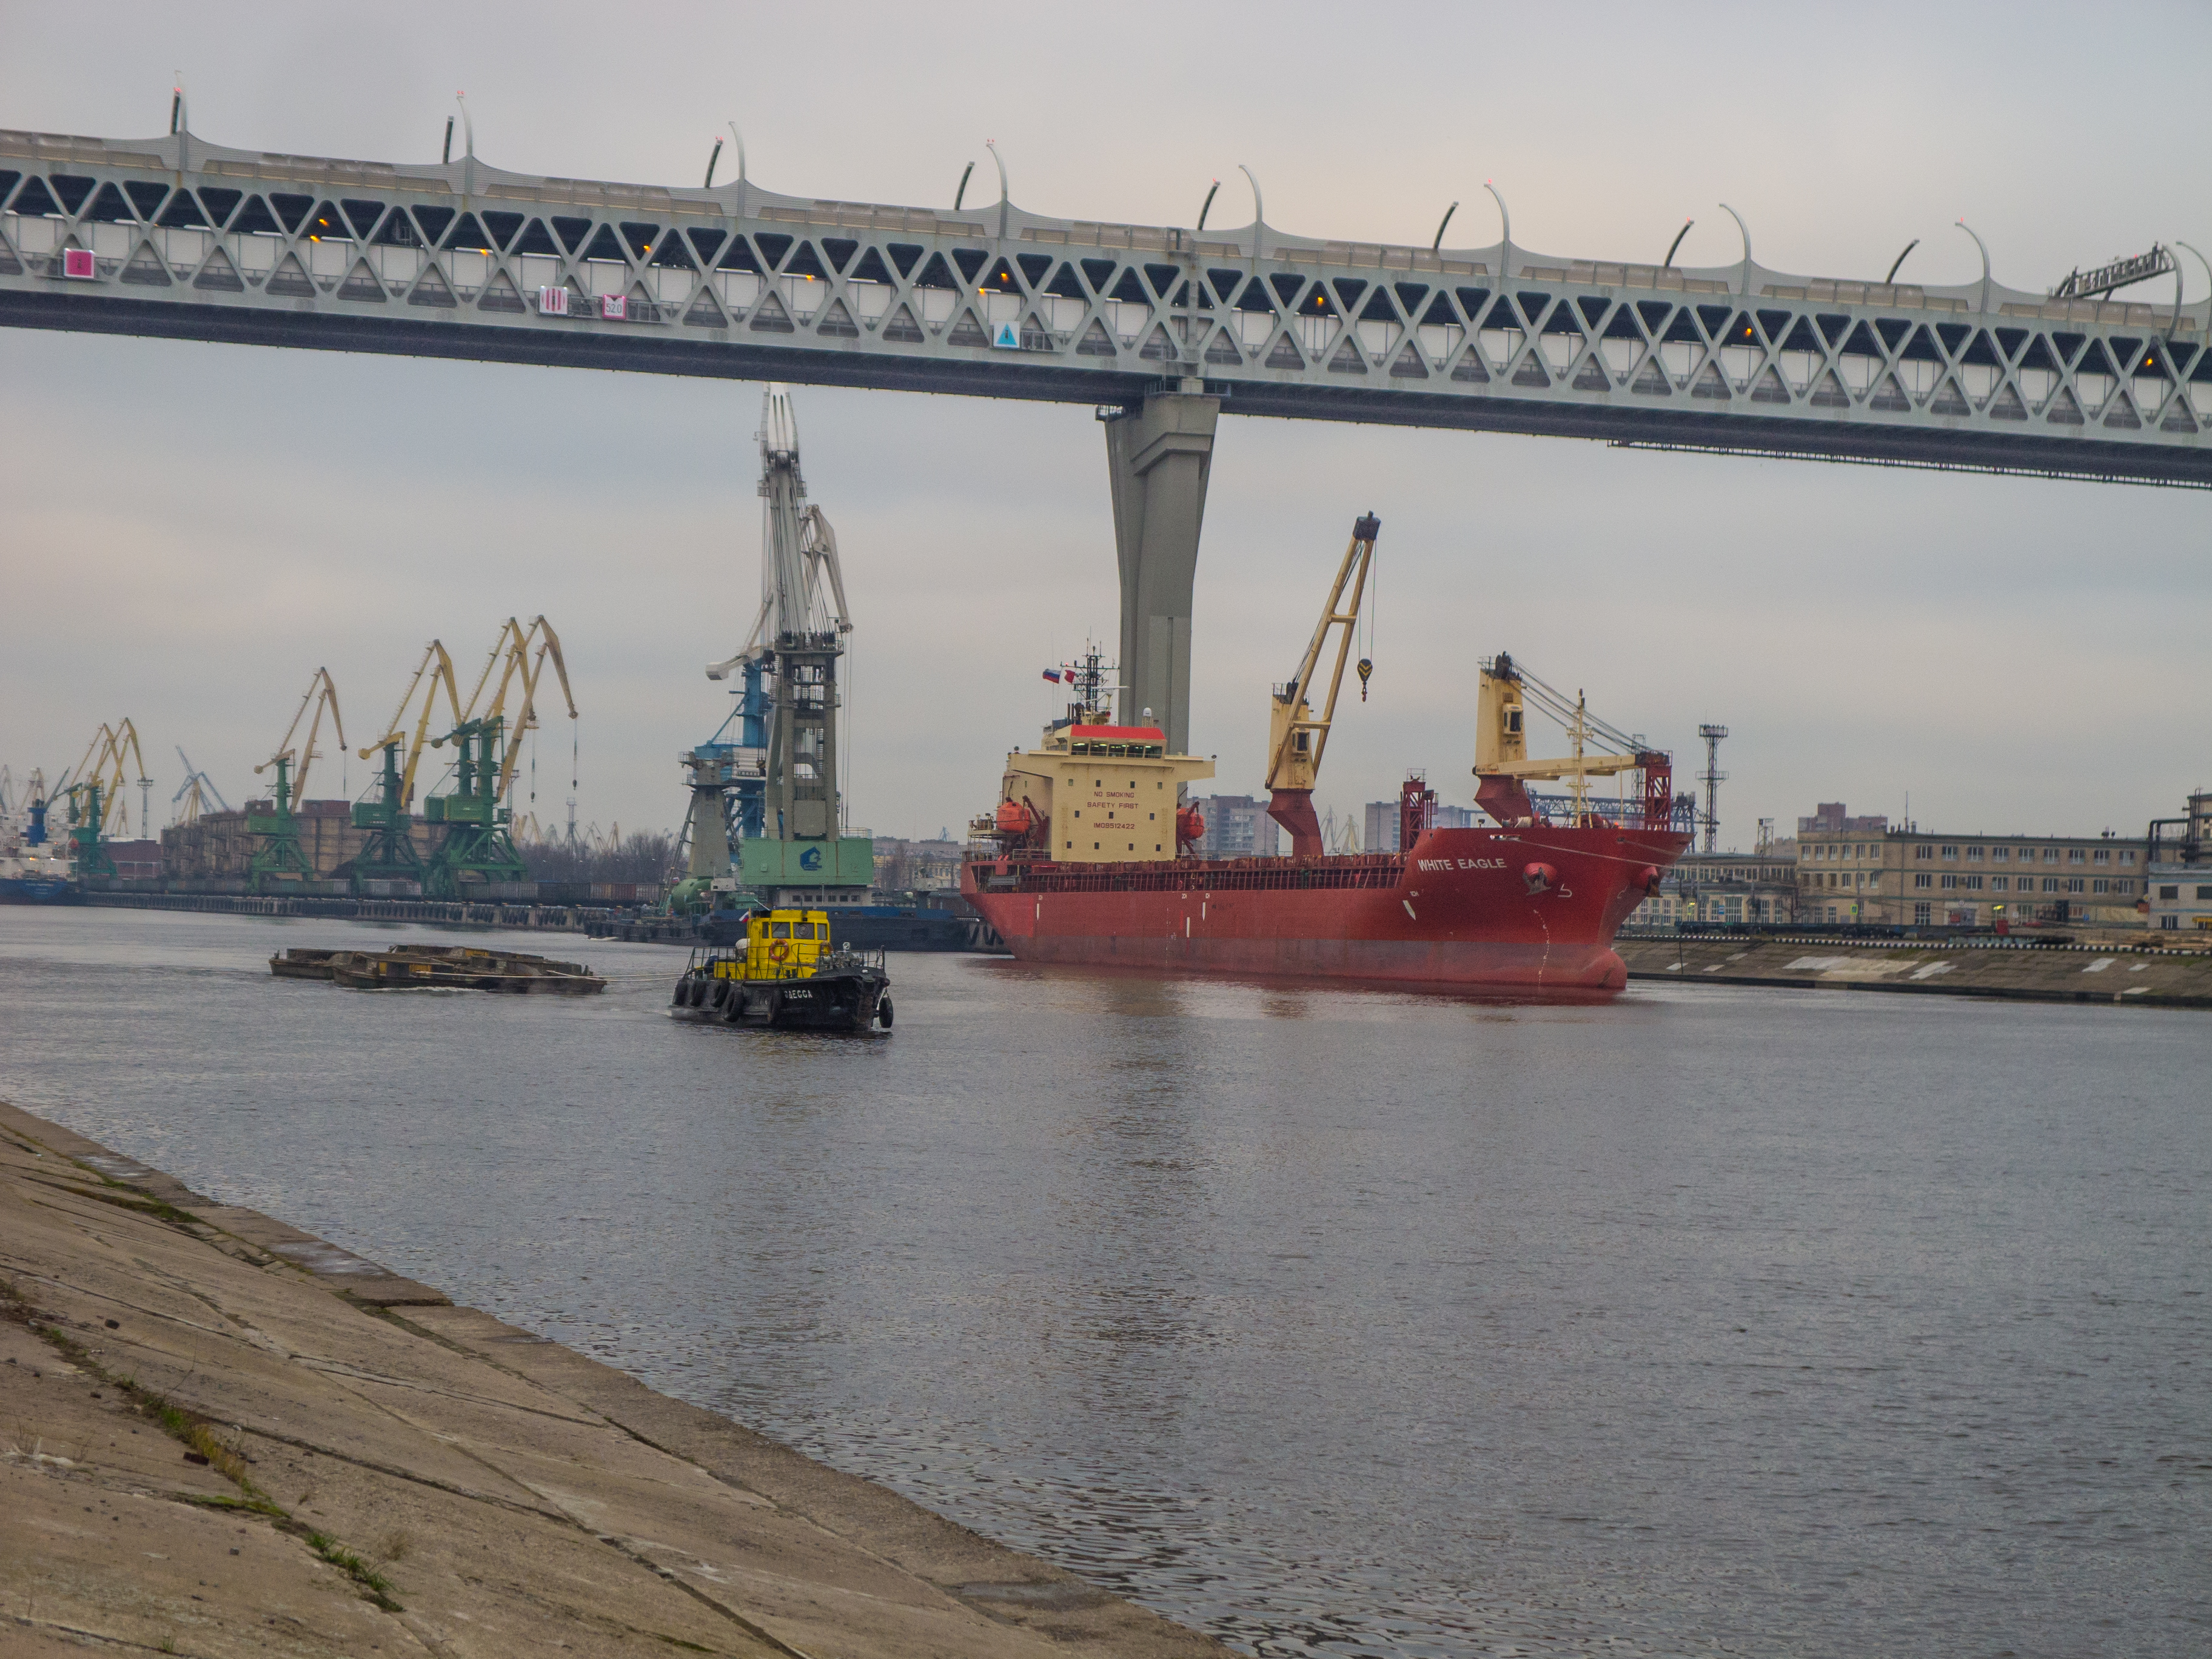
image, watercraft, waterway, channel, fluid, boat, machine, ship, freight transport, river, cargo ship, bridge, port, crane, crane vessel floating, water transportation, nonbuilding structure, cargo, naval architecture